Falkenried

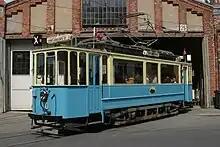
A heritage Falkenried tram in Oslo

Falkenried was a former tram and metro carriage developer and manufacturer (1882–1965) as well as a bus developer (until 1980) based in Hamburg, Germany.